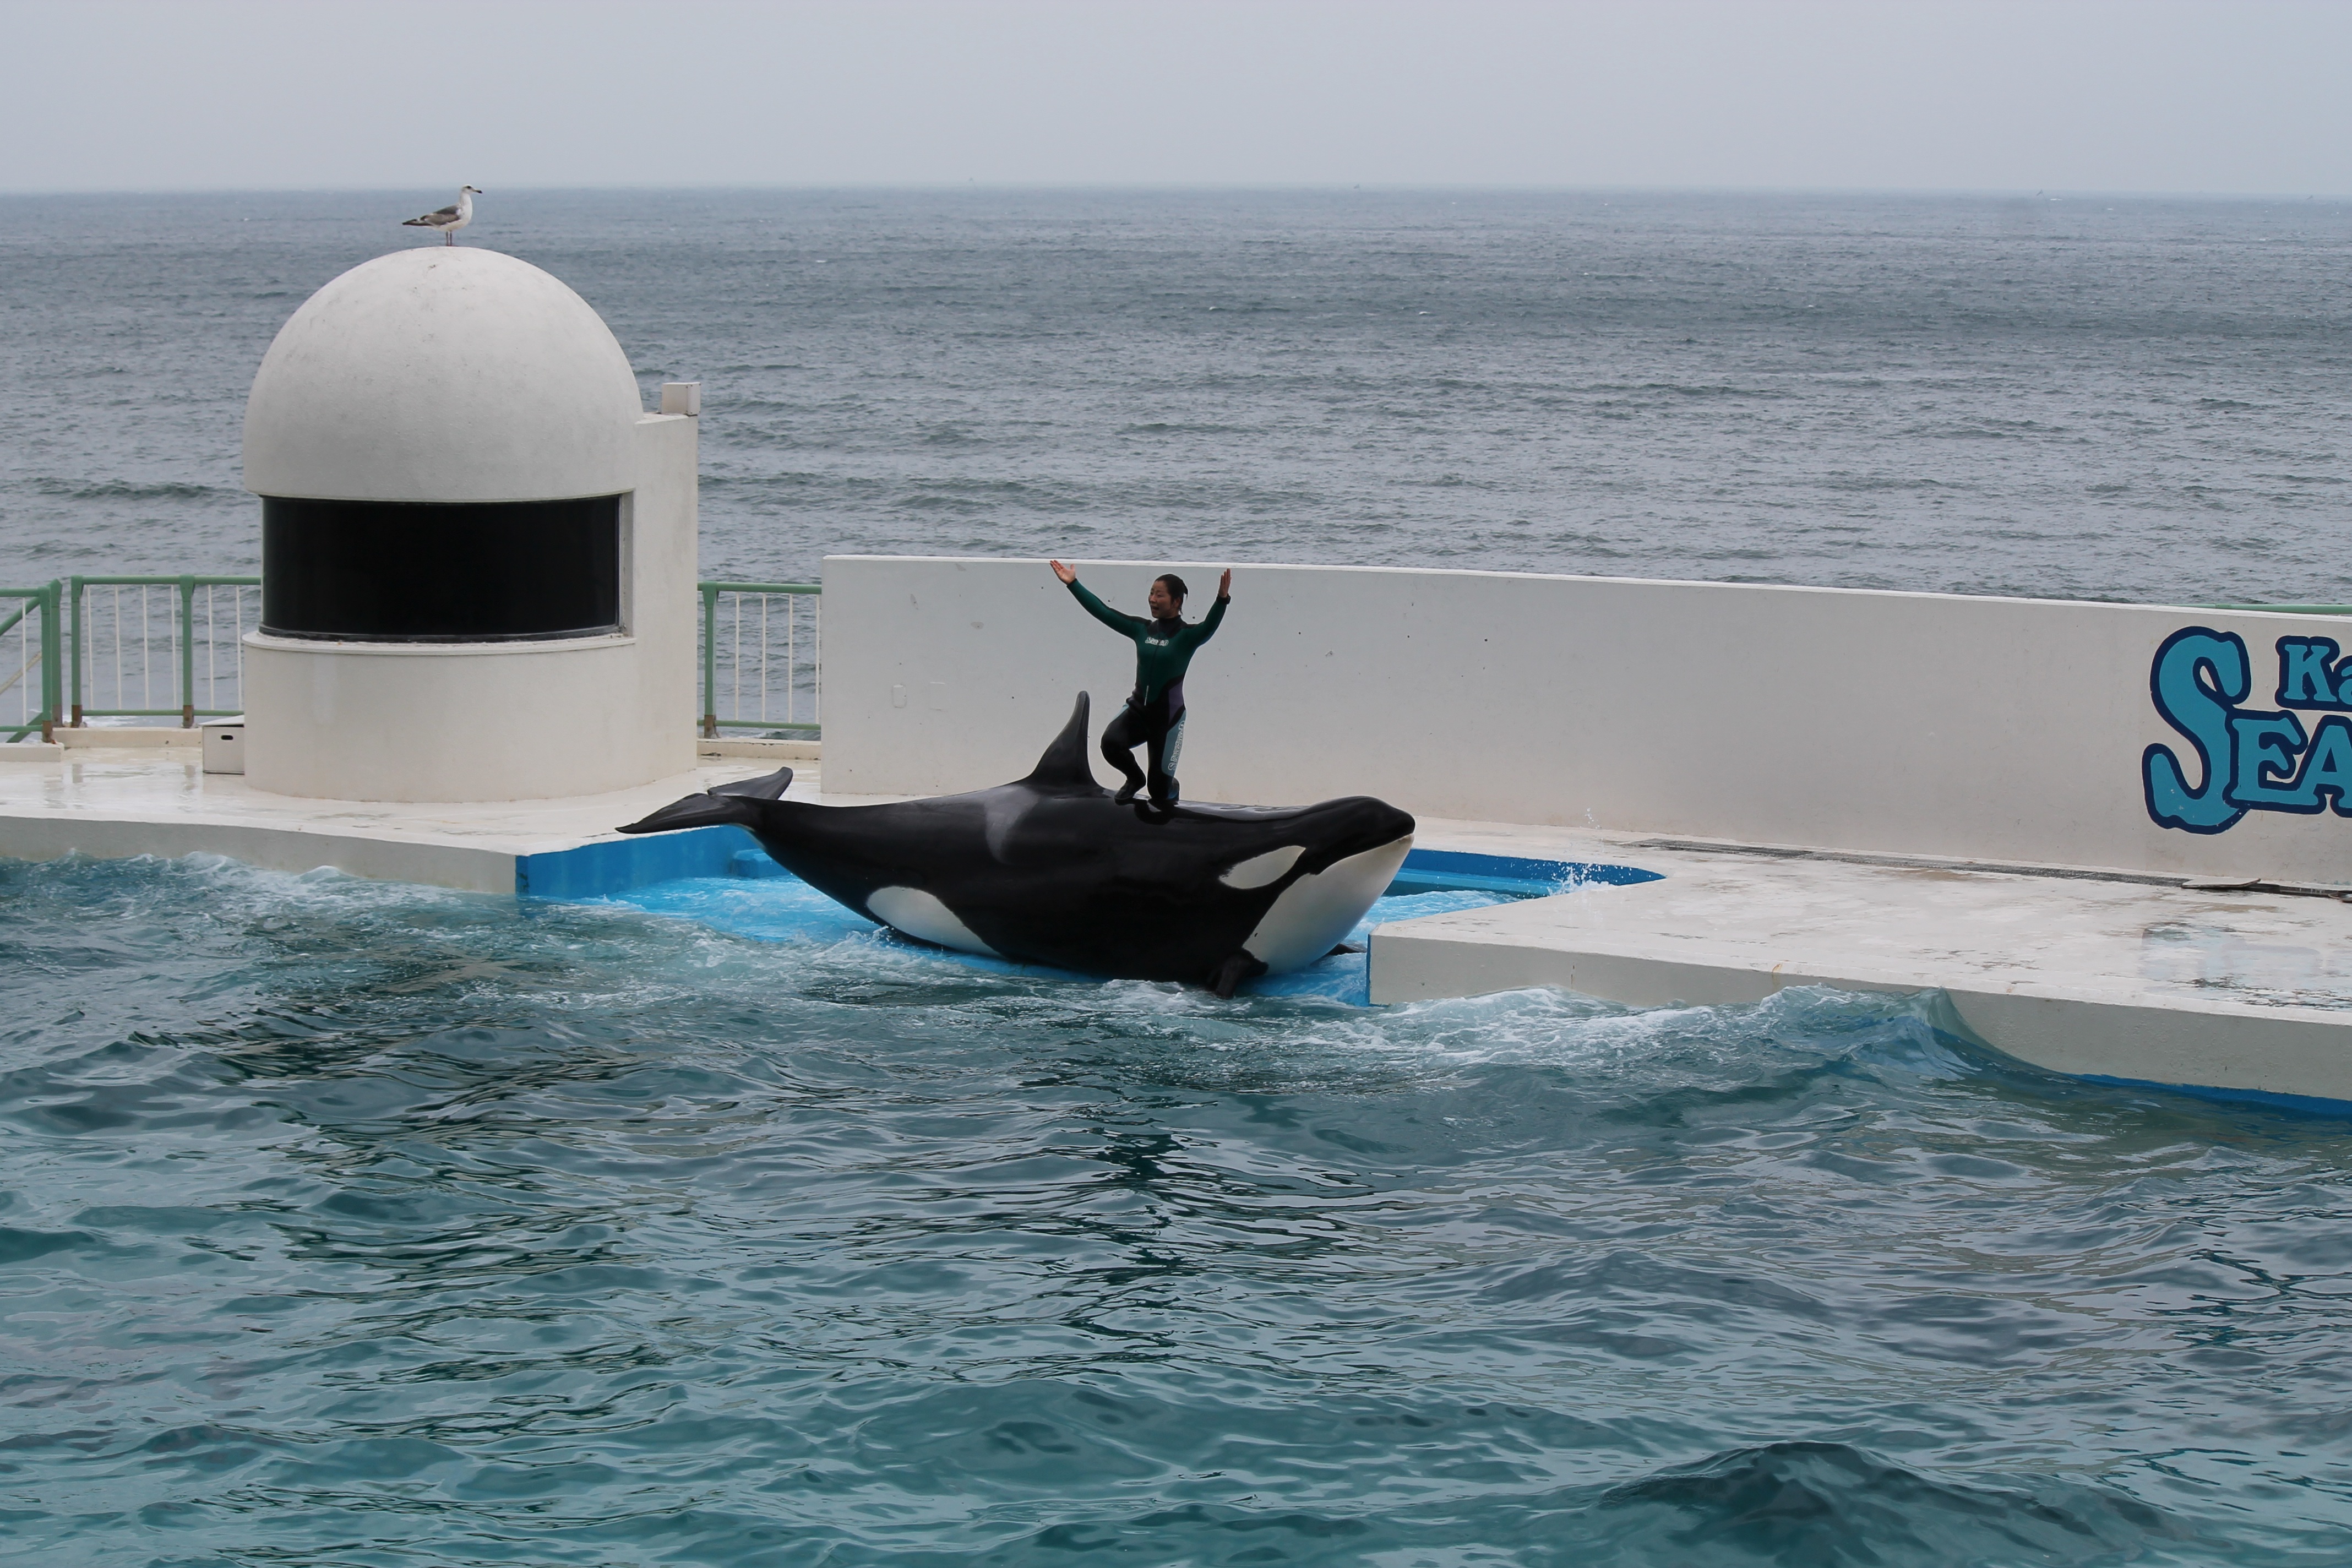
sea, vehicle, mammal, aquatic, aquarium, performance, vertebrate, whale, dolphin, seaworld, marine mammal, killer whale, whales dolphins and porpoises